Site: brandenburg
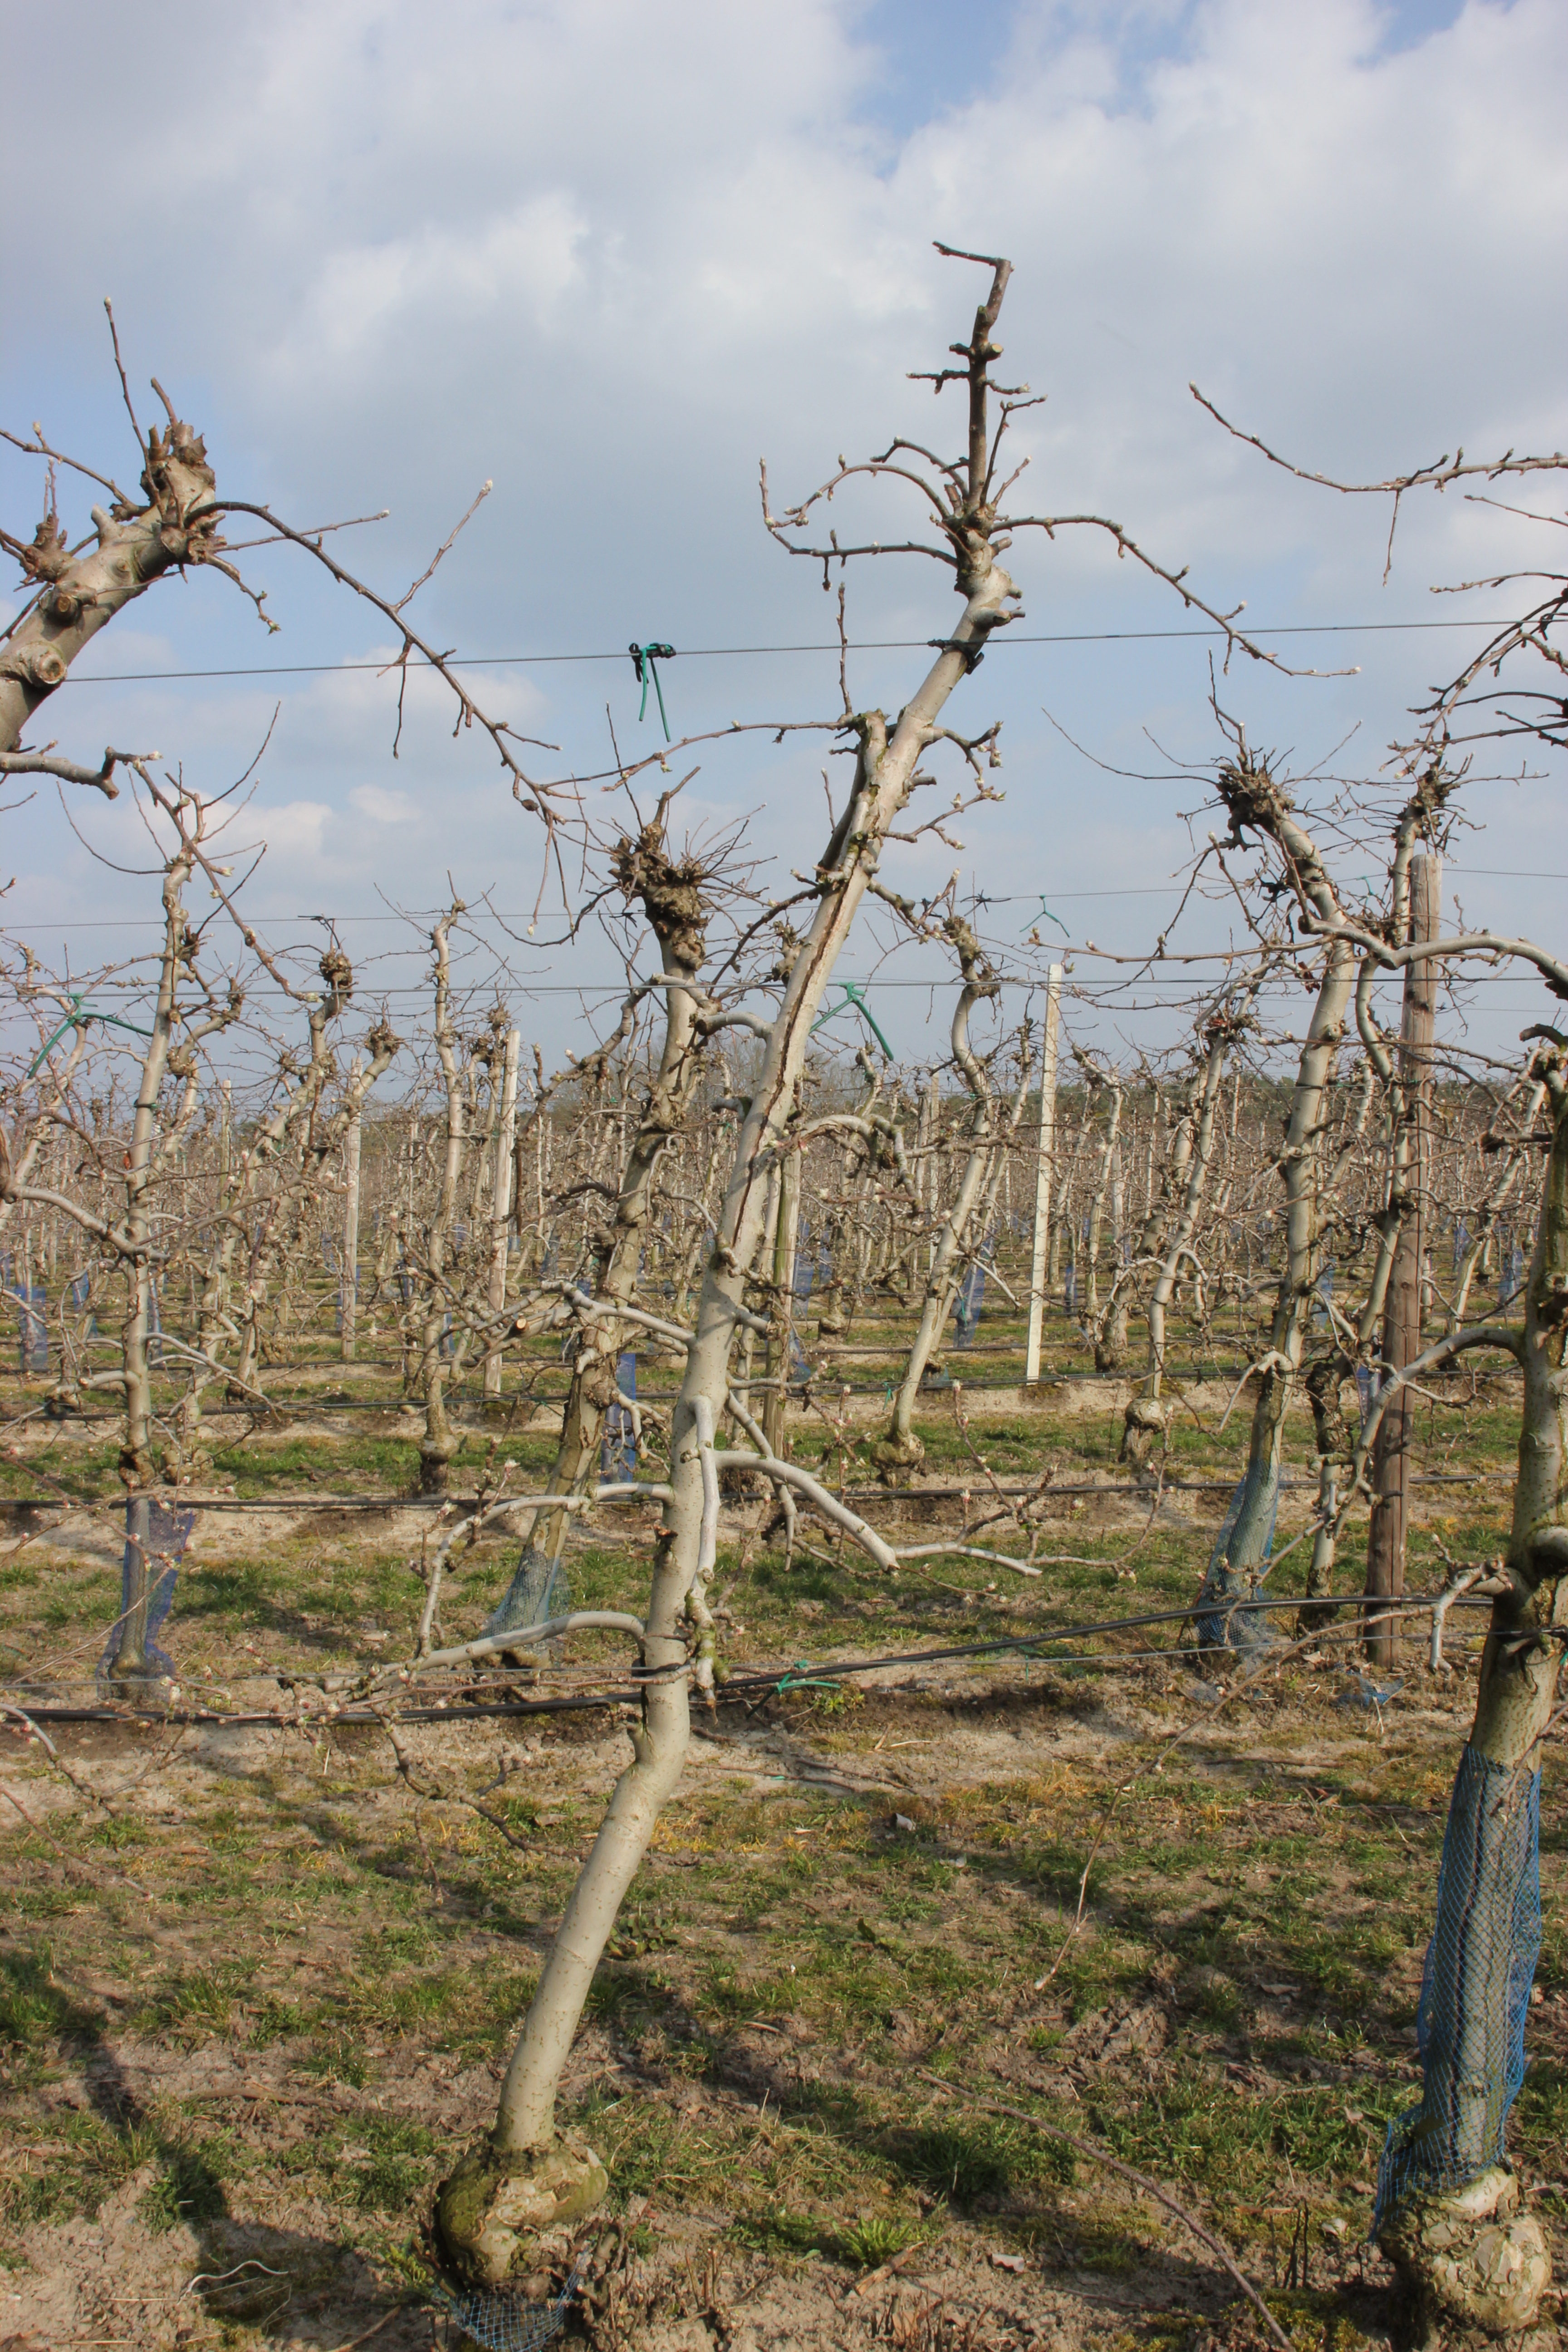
Growth stage (BBCH 03): Bud development